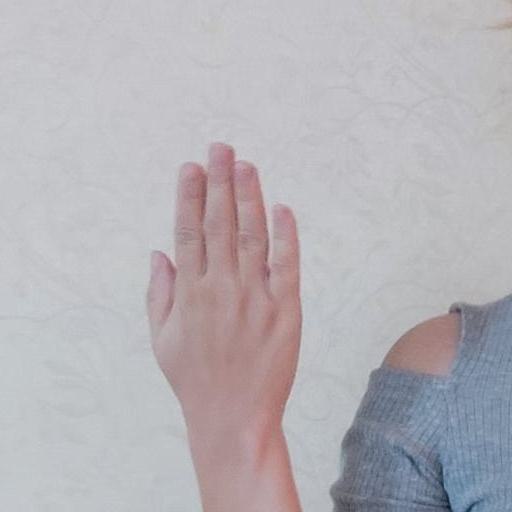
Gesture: stop_inverted